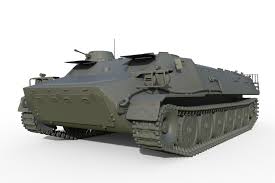
Label: MT_LB